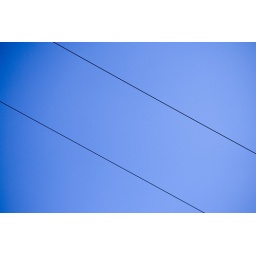
Two telephone wires against a wonderfully blue sky.